The Bubble (30 Rock)

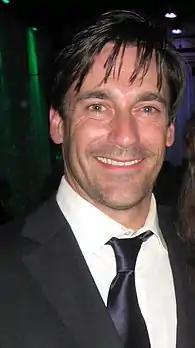
Jon Hamm received an Emmy nomination for Outstanding Guest Actor in a Comedy Series for his performance in this episode.

According to the Nielsen ratings system, an average of 7 million viewers watched "The Bubble" during its original United States broadcast, placing it in fourth place for its timeslot. The show also claimed a share of 3.2/8 among viewers aged 18 to 49, meaning that 3.2% of all people in that group, and 8% of all people from that group watching television at the time, watched the episode. For their performances in this episode, Jon Hamm and Jack McBrayer received Primetime Emmy Award nominations for Outstanding Guest Actor in a Comedy Series and Outstanding Supporting Actor in a Comedy Series, respectively.